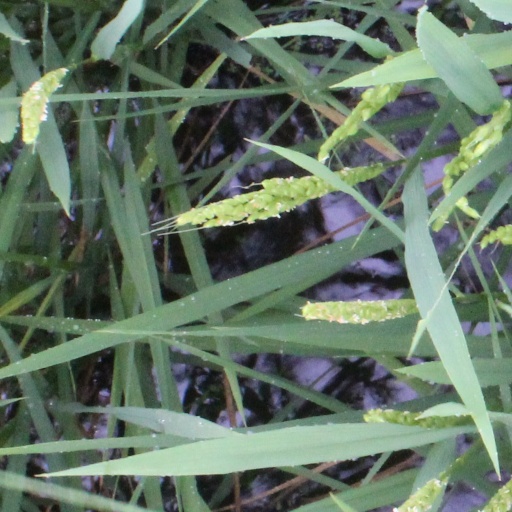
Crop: rice